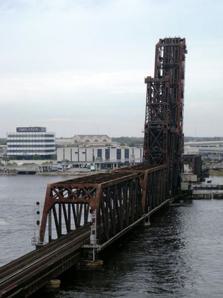
Building: FEC Strauss Trunnion Bascule Bridge
Country: United States of America
Year built: 1890
Bridge in Florida, United States of America FEC Strauss Trunnion Bascule Bridge Florida East Coast Railway bascule bridge in Jacksonville, Florida Coordinates 30°19′21″N 81°39′56″W / 30.32250°N 81.66556°W / 30.32250; -81.66556 Carries 2 tracks of the Florida East Coast Railway Crosses St. Johns River Locale Jacksonville, Florida Maintained by Florida East Coast Railway Characteristics Design Simple truss bridge with bascule lift span, plate girder approaches History Designer Joseph Strauss Opened 1925 Location The FEC Strauss Trunnion Bascule Bridge is a double track railroad bridge spanning the St. Johns River in Jacksonville, Florida . Completed in 1925 by the Florida East Coast Railway , this structure replaced a single-track swing bridge which opened on January 5, 1890. The current structure is a simple truss bridge with plate girder approaches and a bascule lift allowing ships to pass. It is adjacent to the Acosta Bridge . A 1992 map of the FEC bridge (adjacent to the Acosta Bridge) References and external links Mallery, Paul (2000). Bridge and Trestle Handbook (4th ed.). Newton, New Jersey, U.S.: Carstens Publications . ISBN 978-0-9118-6899-9 . Photos and information on the bridge Archived 2011-05-22 at the Wayback Machine v t e Bridges and tunnels in Florida Panhandle Escambia Bay Garcon Point John Gorrie Mid-Bay Pensacola Bay St. George Island Trammell Victory North Acosta Bridge of Lions Main Street Buckman Dames Point Fuller Warren Hart Mathews Memorial Strauss Trunnion Little Lake Harris Herman C. McCray Jr. L.E. Buie West Central Bayside Clearwater Memorial Courtney Campbell Gandy Howard Frankland Pinellas Bayway Sunshine Skyway Treasure Island East Central A. Max Brewer Alma Lee Loy Astor Bennett Bert Dosh Broadway Eau Gallie Granada Lake Jesup Lake Underhill Melbourne Merrill P. Barber Merritt Island NASA Osteen Pete Damon Pineda Port Orange Roosevelt Sebastian Inlet Torry Island Wabasso Whitehair South Blue Heron Broad Coral Springs † Flagler Memorial Julia Tuttle John F. Kennedy Lehman MacArthur Rickenbacker Royal Park Snow-Reed ‡ Thomas B. Manuel Venetian Southwest Blackburn Point Bridge ‡ Boca Grande ‡ Bonita Beach Caloosahatchee Cape Coral Cortez Desoto Edison Fort Hamer Green John Ringling Longboat Pass Matanzas Pass Midpoint Sanibel S.S. Jolley Stan Gober Tom Adams Keys Bahia Honda Card Sound Jewfish Creek Long Key Overseas Highway Seven Mile Tunnels Henry E. Kinney Port of Miami Ferries Drayton Island Fort Gates Mayport Lists List of bridges in Florida List of bridges on the National Register of Historic Places in Florida List of movable bridges in Florida † – Covered bridge ‡ – Swing bridge v t e St. Johns River crossings in the Jacksonville, Florida area Upriver from Downtown Shands Buckman Timuquana Downtown Jacksonville Fuller Waren FEC Strauss Trunnion Acosta Main Street Hart Mathews 20th Street Extension Downriver from Downtown Dames Point State Road 113A Mayport Ferry Italics indicate a bridge was never built. Crossings of the St. Johns River Upstream Fuller Warren Bridge FEC Strauss Trunnion Bascule Bridge Florida East Coast Railway Downstream Acosta Bridge This article about a specific rail bridge in the United States is a stub . You can help Wikipedia by expanding it . v t e This article about a bridge in Florida is a stub . You can help Wikipedia by expanding it . v t e